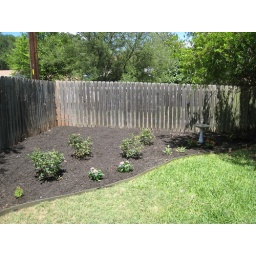
New flower bed in back corner